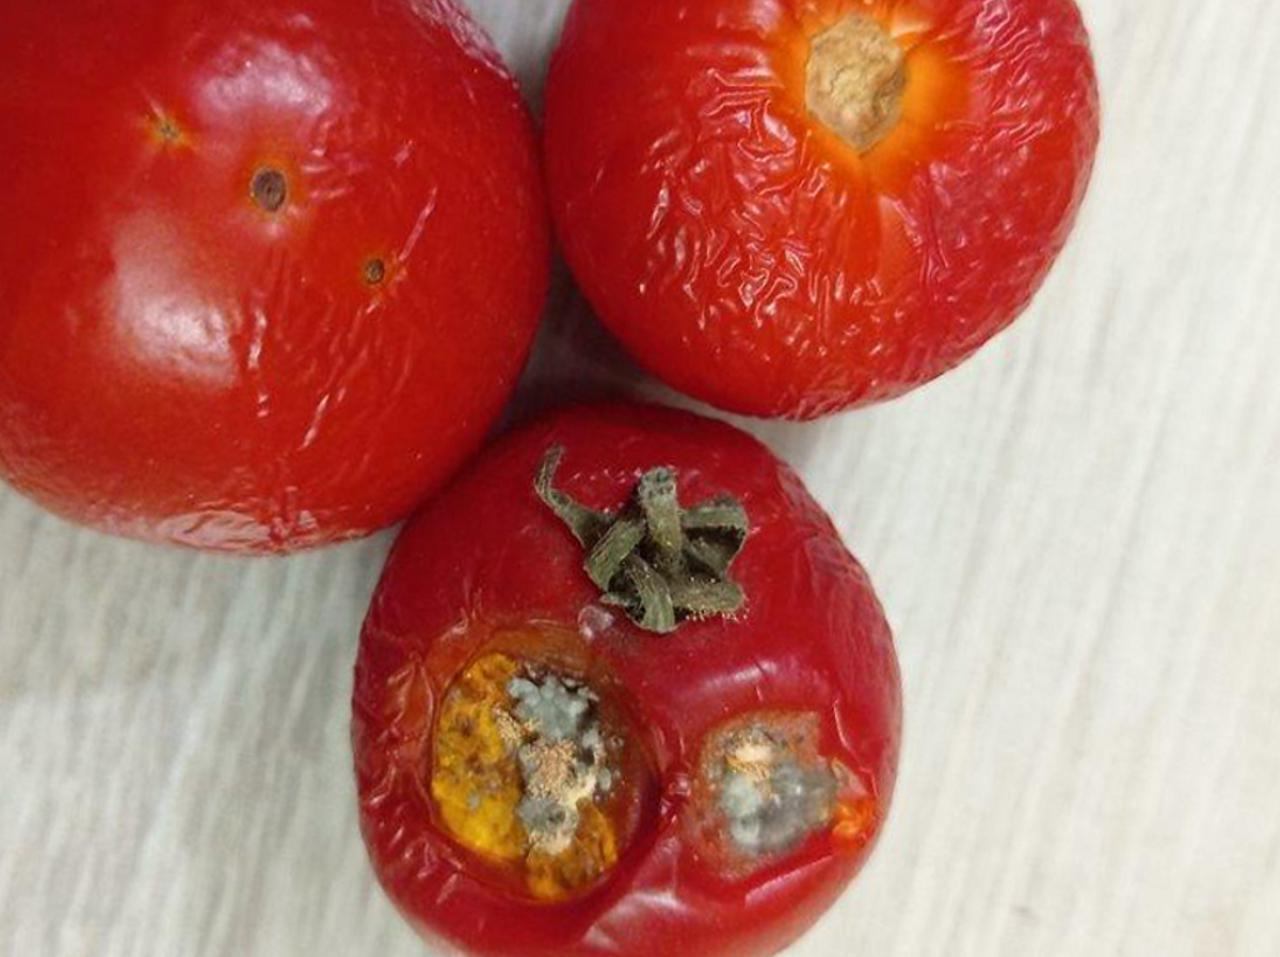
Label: Rotten